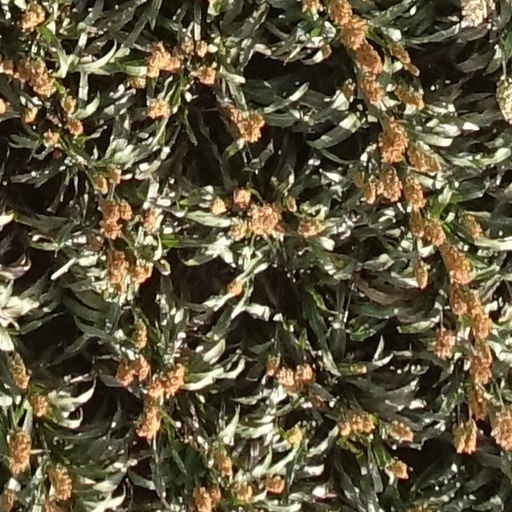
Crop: sorghum